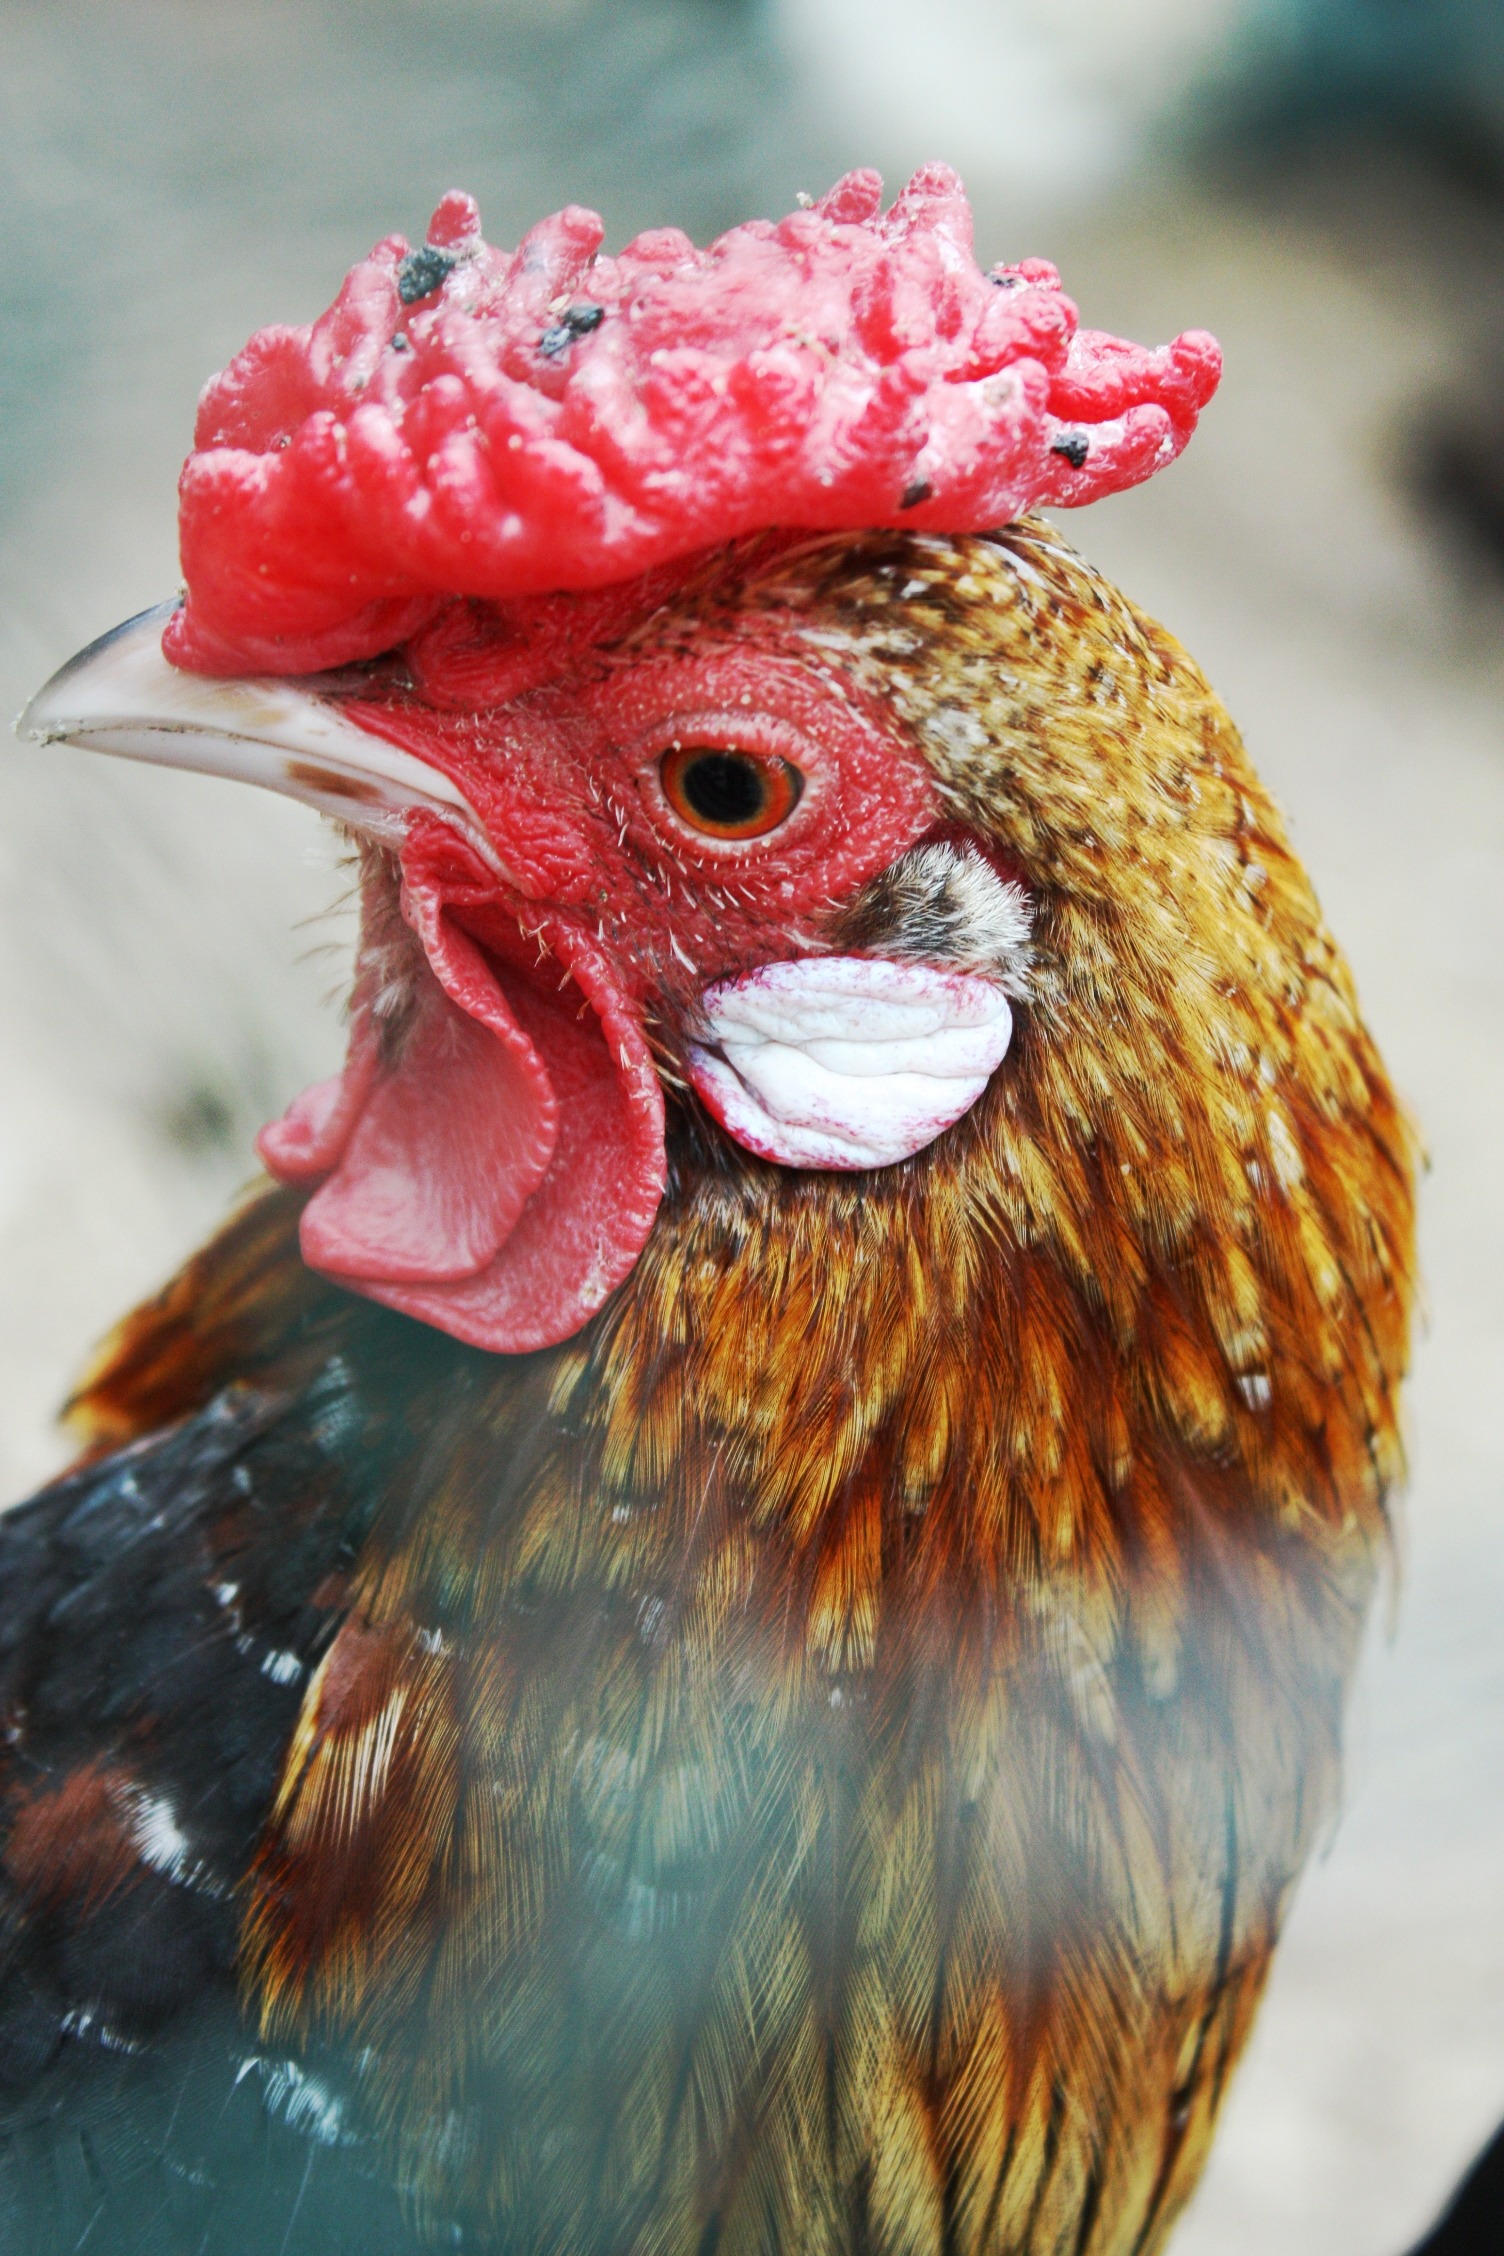
bird, flower, pen, fly, village, food, red, beak, agriculture, chicken, rooster, poultry, hen, cock, close up, eye, animals, galliformes, poland, vertebrate, poland village, phasianidae, comb, domestic fowl, chicken coop, the hen, domestic hen